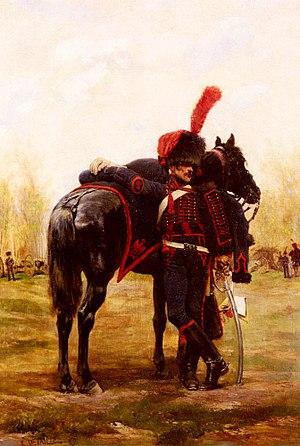
Depuis les débuts de l'artillerie s'est posé le problème de la mobilité des pièces : d'abord pour les acheminer et les mettre en œuvre sur le champ de bataille mais ensuite pour accompagner et appuyer les troupes pendant la bataille elle-même.
La liste des unités de la Garde impériale présente l'ensemble des unités militaires appartenant à la Garde impériale de Napoléon Iᵉʳ. En 1804, la Garde est initialement composée de huit unités : les grenadiers à cheval, les chasseurs à cheval, les mamelouks et les gendarmes d'élite pour la cavalerie, le régiment des grenadiers à pied, celui des chasseurs à pied et le bataillon des marins pour l'infanterie, et une compagnie d'artilleurs à cheval pour le service des canons.
Le régiment d'artillerie à cheval de la Garde est une unité d'artillerie montée intégrée à la Garde impériale. Bien que la formation en tant que régiment ne voie le jour qu'en avril 1806, son origine remonte en mai 1797 avec une première formation à l'Armée d'Italie.